Robert Reed, Baron Reed of Allermuir

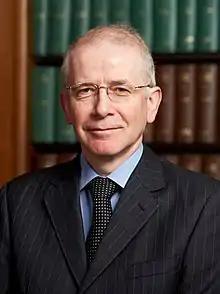
Official portrait, 2022

Robert John Reed, Baron Reed of Allermuir, (born 7 September 1956) is a Scottish judge who has been President of the Supreme Court of the United Kingdom since January 2020. He was the principal judge in the Commercial Court in Scotland before being promoted to the Inner House of the Court of Session in 2008. He is an authority on human rights law in Scotland and elsewhere; he served as one of the UK's "ad hoc" judges at the European Court of Human Rights. He was also a Non-Permanent Judge of the Court of Final Appeal of Hong Kong.